José Froilán González

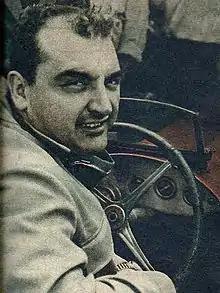
González in 1950

José Froilán González (5 October 1922 – 15 June 2013) was an Argentine racing driver, who competed in Formula One between and . Nicknamed "the Pampas Bull", González was runner-up in the Formula One World Drivers' Championship in with Ferrari, and won two Grands Prix across nine seasons. In endurance racing, González won the 24 Hours of Le Mans in , also with Ferrari.